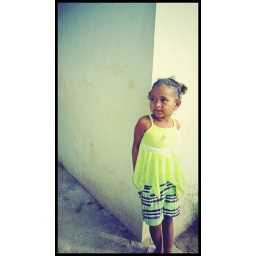
cutest girl in a yellow dress